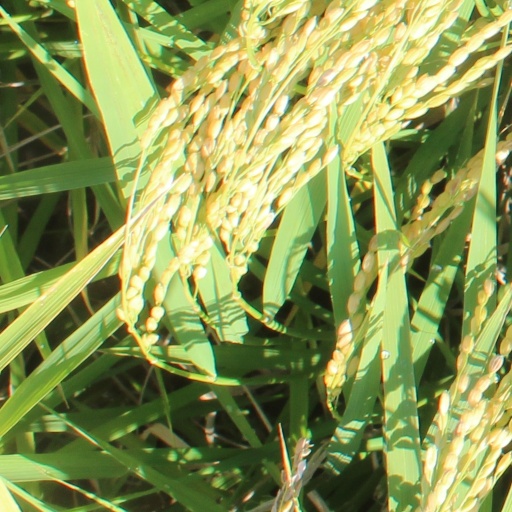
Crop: rice